Aquaculture of coral

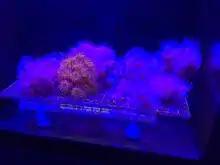
Orange cup coral housed in the Ānuenue coral farm in Honolulu, Hawaii. The light is deep blue to simulate the light of the deep sea. This species can be found up to 130 meters deep.

A healthy reef houses a large amount of biodiversity with varying species of corals. It requires herbivores including parrotfish and collector urchins that graze on infesting algae. Most corals require oligotrophic water, that is, water that is clear and nutrient-poor. Corals derive nutrients from zooxanthellae symbionts, as well as from plankton and other free-floating particles. Zooxanthellae require a mixture of white and blue light to thrive within the coral, depending on the coral type. Some corals, like the orange cup coral, do not require light, and rely on the plankton or free-floating nutrients as sustenance.